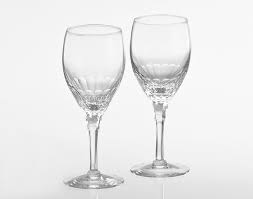
Waste category: glass